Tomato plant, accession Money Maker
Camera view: bottom (45 deg); turntable rotation: 90 degrees
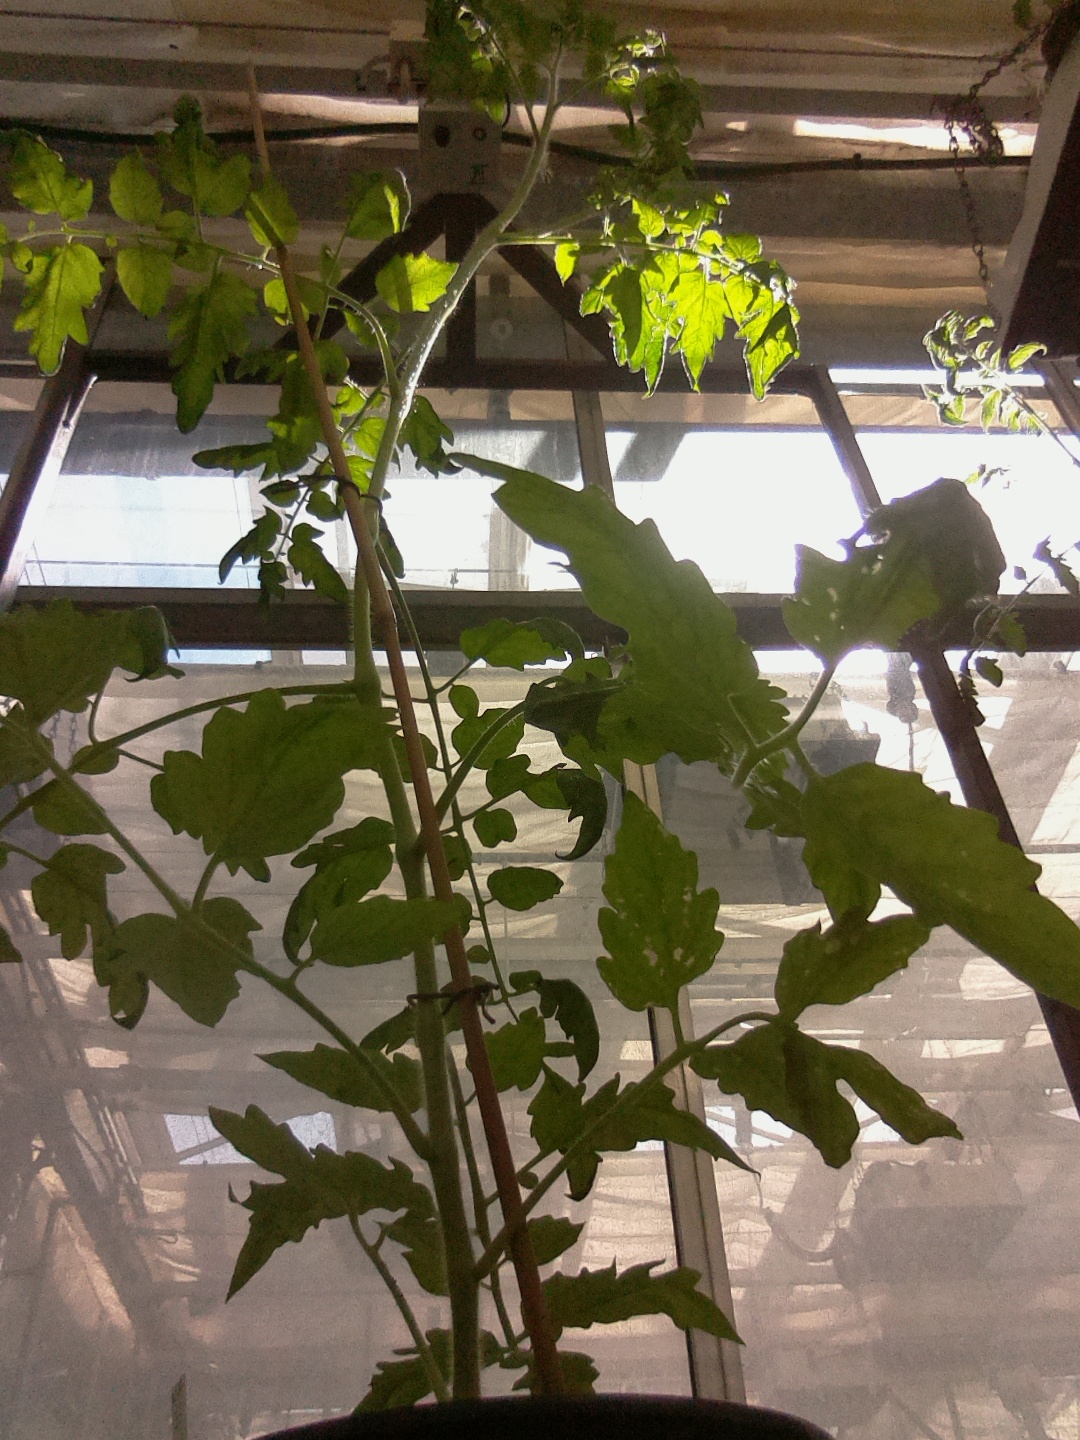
BBCH growth stage 52: 2 inflorescences visible